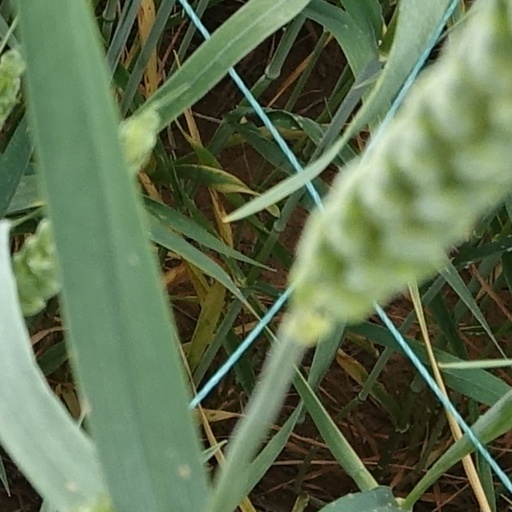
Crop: wheat